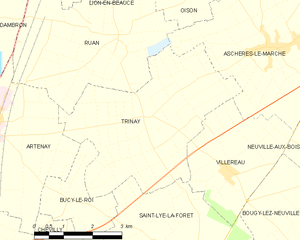
Trinay est une commune française située dans le département du Loiret en région Centre-Val de Loire.